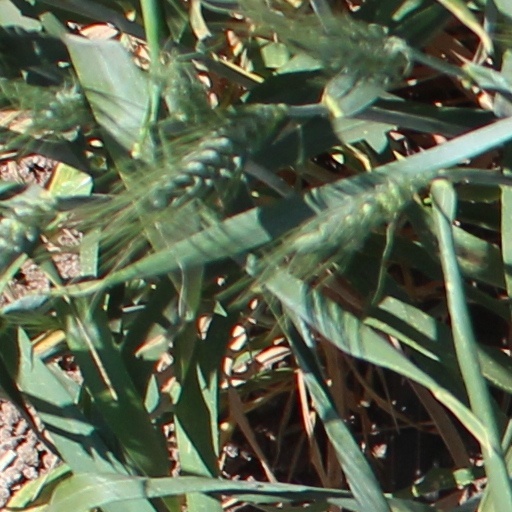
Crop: wheat